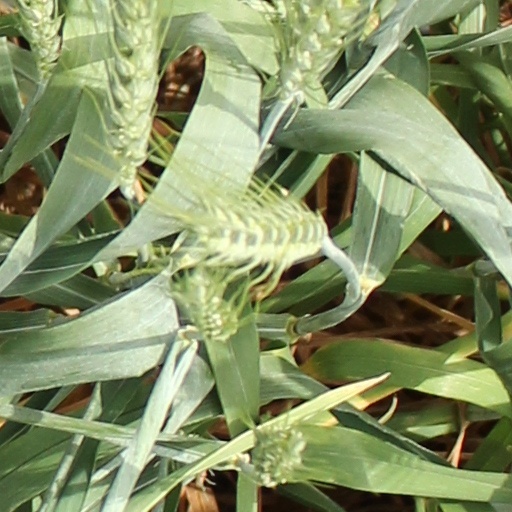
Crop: wheat